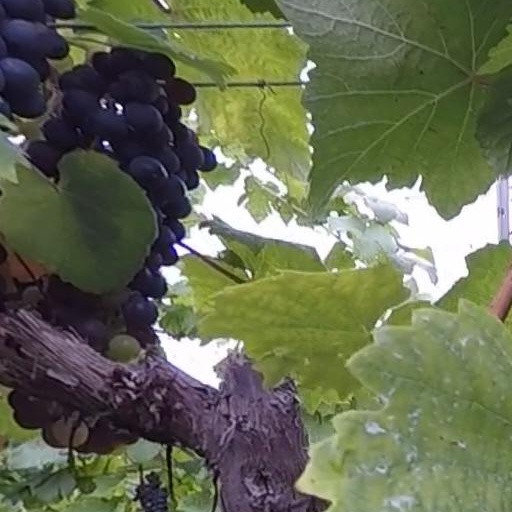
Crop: grape